Gerda Lerner

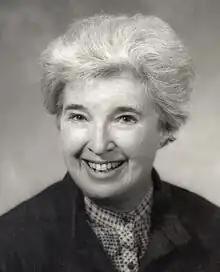
Gerda Lerner c. 1984.

Lerner died on January 2, 2013, in Madison, Wisconsin, at the age of 92. She was survived by her grown children Dan and Stephanie Lerner.